Ginetta Cars

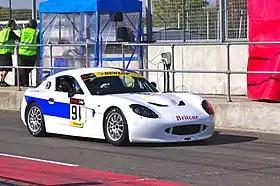
Ginetta G40

After Ginetta was acquired by Lawrence Tomlinson in 2005, the company began work on the design of the Ginetta G50 - utilizing a 3.5-litre V6 engine, generating a power output of - to celebrate the company's 50th anniversary. In 2007, the car competed in its first race in the European GT4 Cup, in Nogaro France, finishing second.